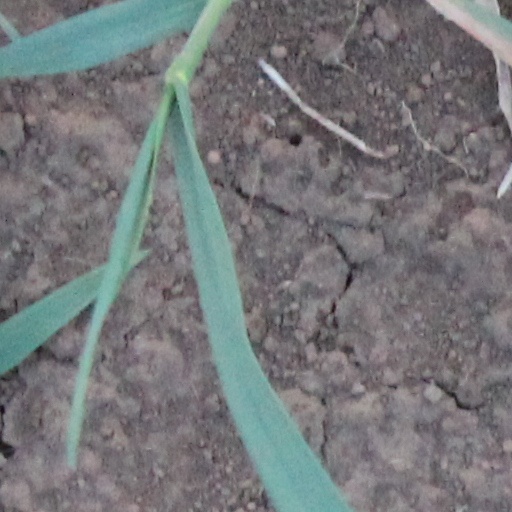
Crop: wheat